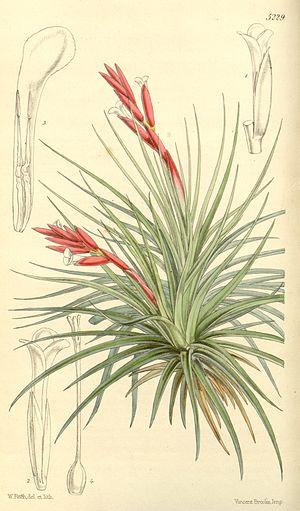
Le tableau suivant représente une liste des espèces de Bromeliaceae originaires des Petites Antilles. Cette liste n'est que partielle, elle est centrée sur la Martinique, la Guadeloupe et Sainte-Lucie.
Tillandsia pulchella Hook. est une plante de la famille des Bromeliaceae